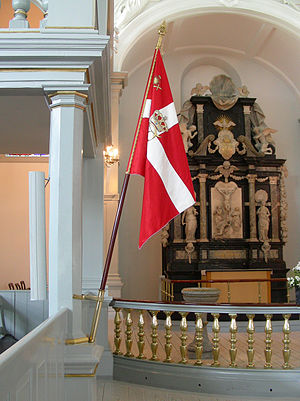
Garnisons Kirke / Inventar / Fane
Fane
Garnisons Kirke eller Garnisonskirken som den officielt hedder, ligger i Garnisons Sogn i København, ved Sct. Annæ Plads. I 2006 kunne den fejre 300 års jubilæum. Kirkens kirkegård, Garnisons Kirkegård, ligger på det indre Østerbro.